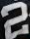
Number: 2